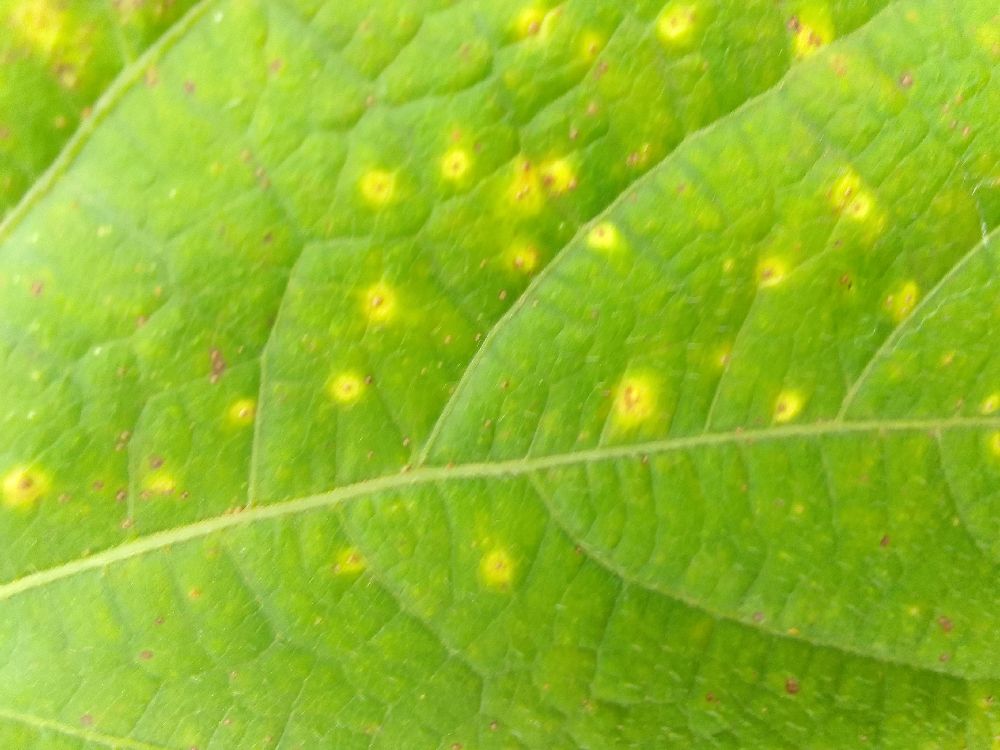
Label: rust